209th Rifle Division

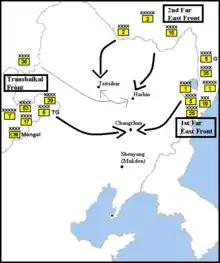
Invasion of Manchuria. Note location of 17th Army.

At the time of the surrender of Germany 36th Army was still in the same configuration, but preparations for war against Japan were being made. The 492nd Self-propelled Artillery Battalion of 12 SU-76s was added to the 209th to provide fully-tracked mobile firepower given the difficult and mostly roadless terrain to be found in Manchuria. In July the division was transferred to 17th Army, still in Transbaikal Front, joining the 278th and 284th Rifle Divisions. When the Manchurian operation began the 17th Army was in a secondary role on the western flank of the invading forces and saw very little combat before the Japanese capitulation on August 20.